Tosa-Kitagawa Station

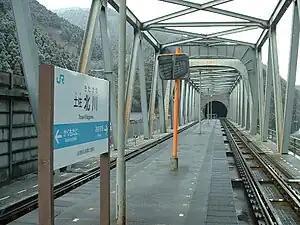
Tosa-Kitagawa Station in 2007

is a passenger railway station located in the town of Ōtoyo, Nagaoka District, Kōchi Prefecture, Japan. It is operated by JR Shikoku and has the station number "D33".